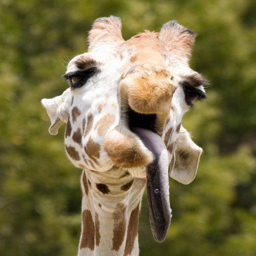
this image shows the long and mighty giraffe 's tongue in all its glory .